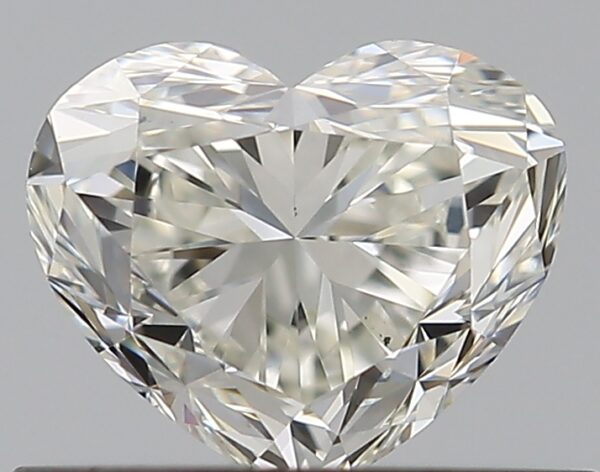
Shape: heart
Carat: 0.5
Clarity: VS1
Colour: J
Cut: EX
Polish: EX
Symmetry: VG
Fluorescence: M
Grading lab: GIA
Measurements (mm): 4.58 x 5.43 x 3.28